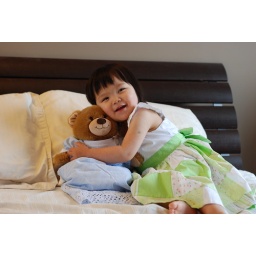
To get Katie to wear a dress, we had to put her teddy bear in a dress too!